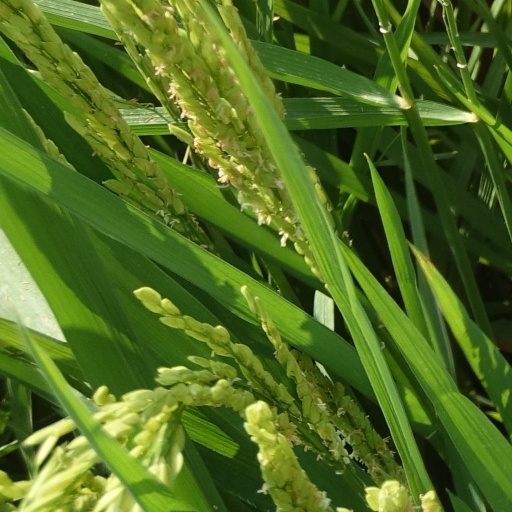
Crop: rice